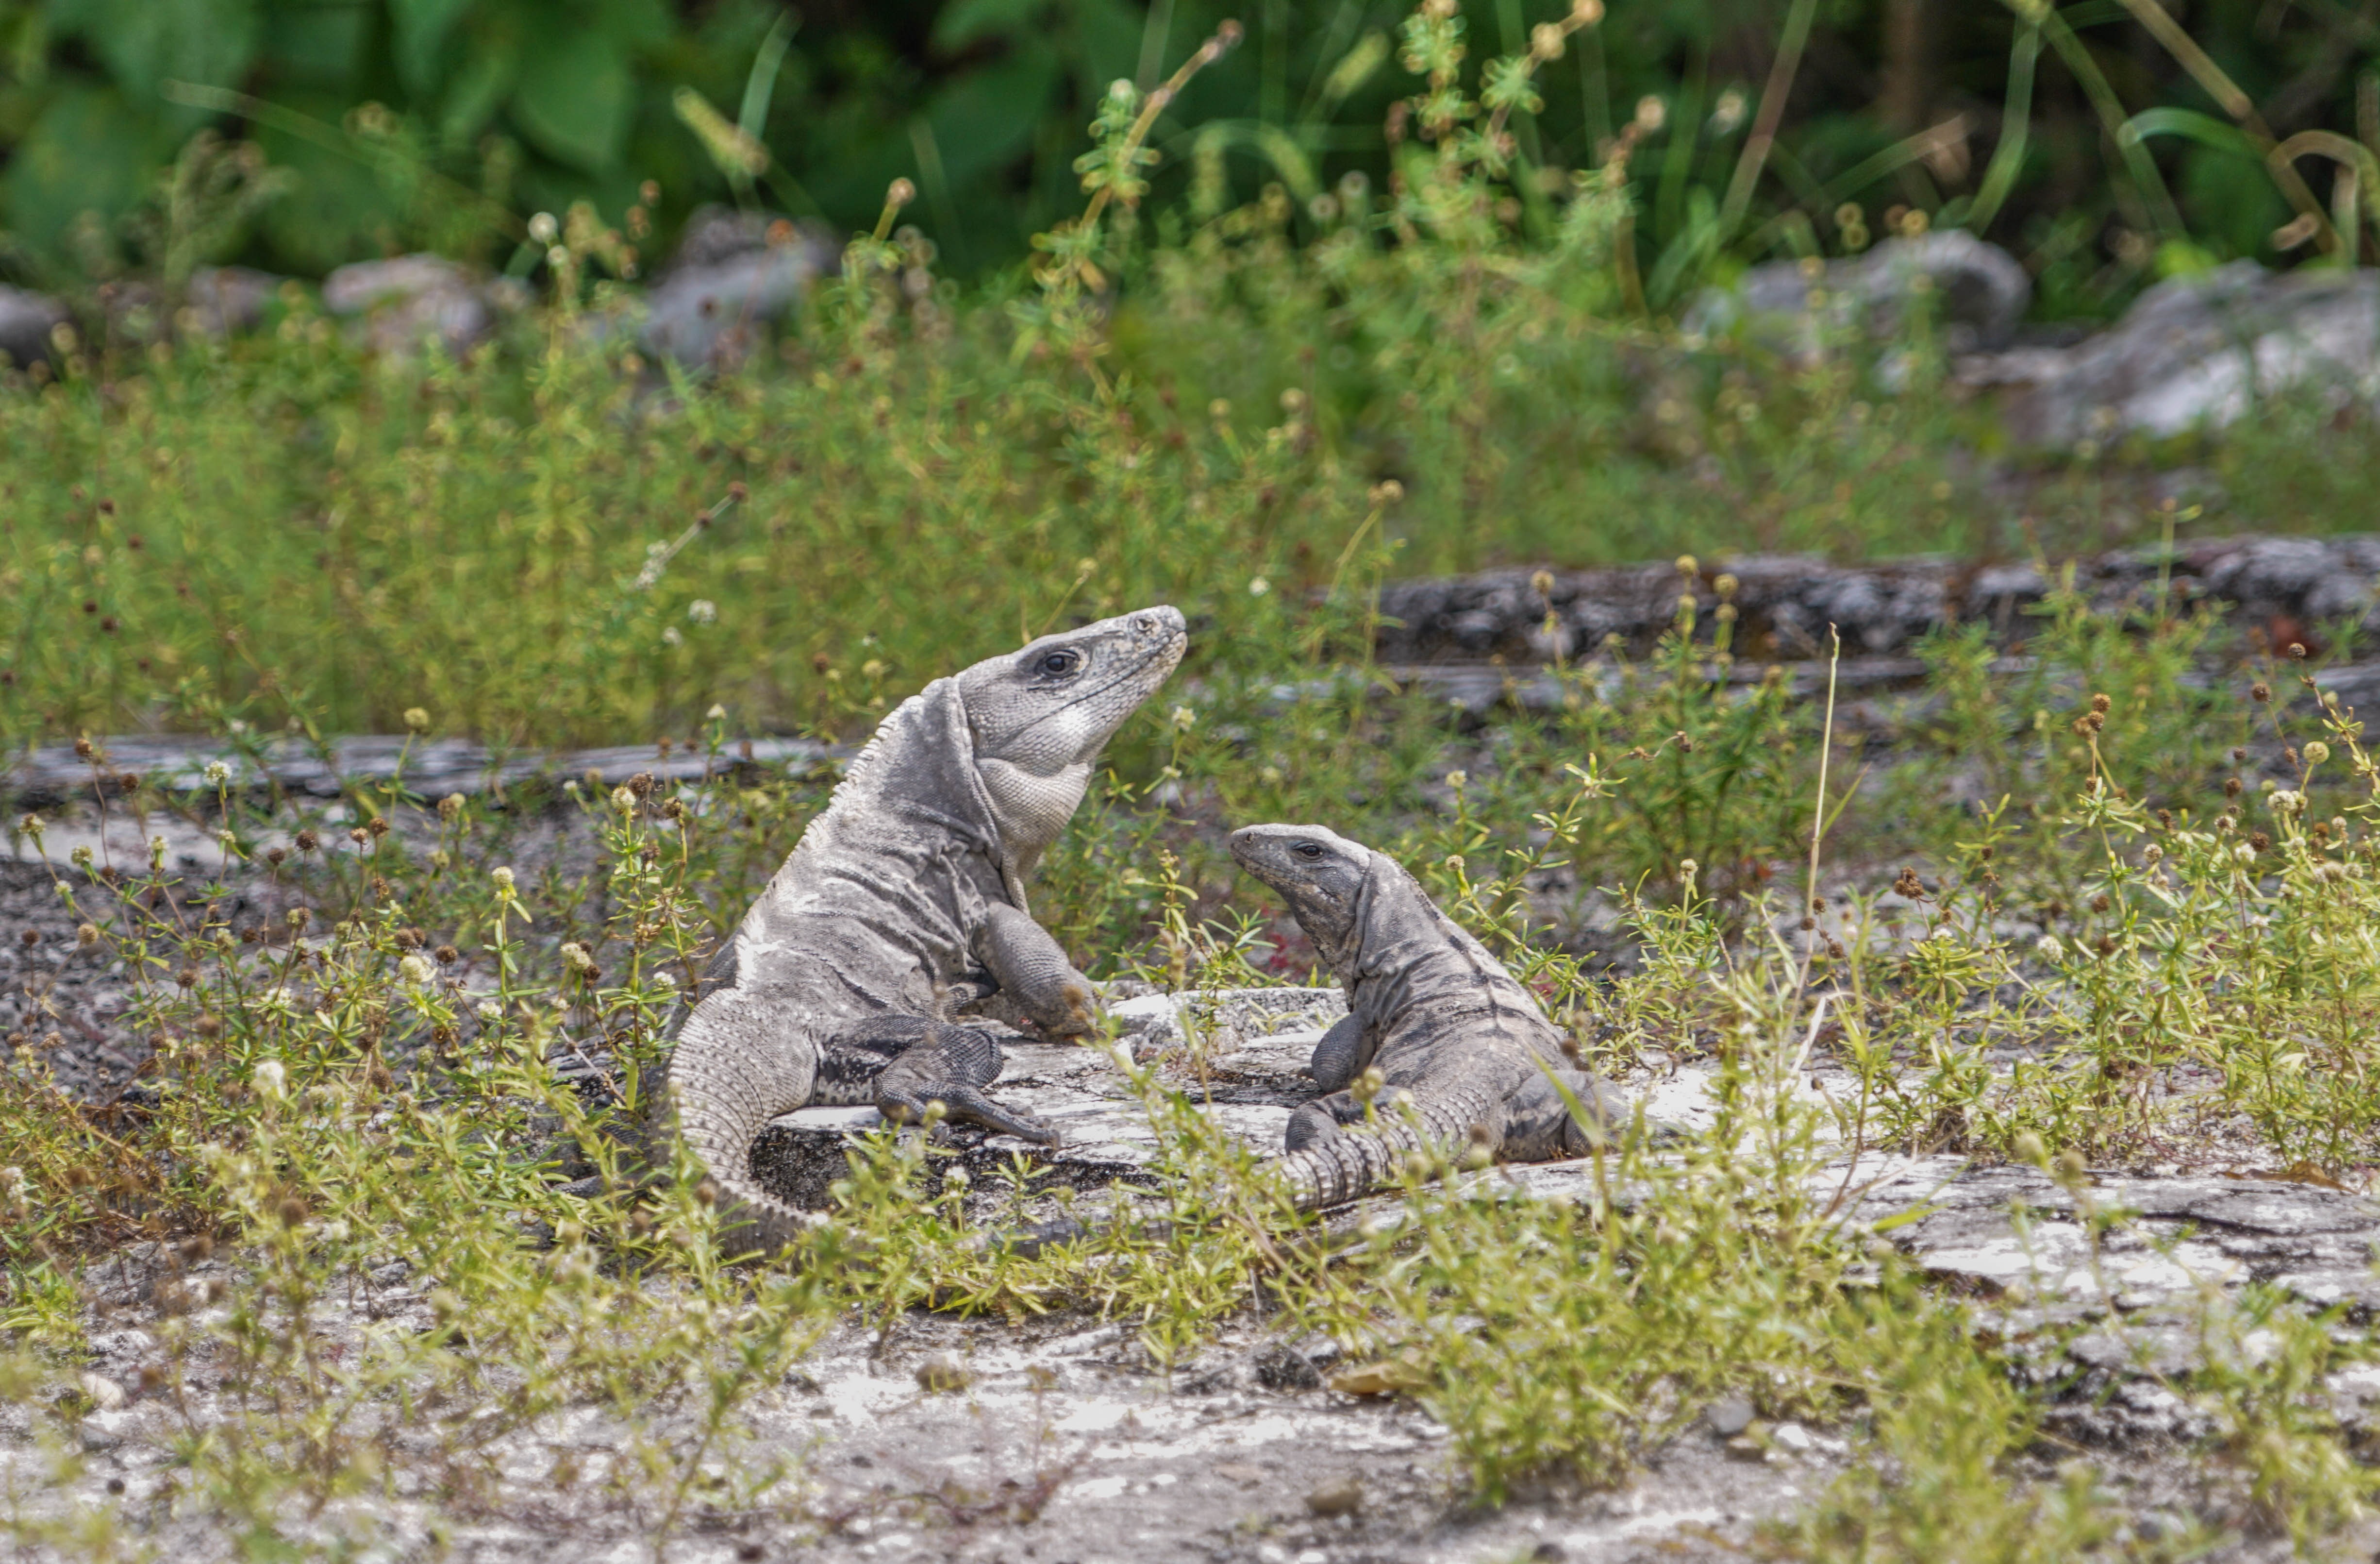
nature, animal, wildlife, tropical, reptile, iguana, fauna, crocodile, alligator, outdoors, wetland, vertebrate, dragon, exotic, lizards, iguanas, crocodilia, scaled reptile